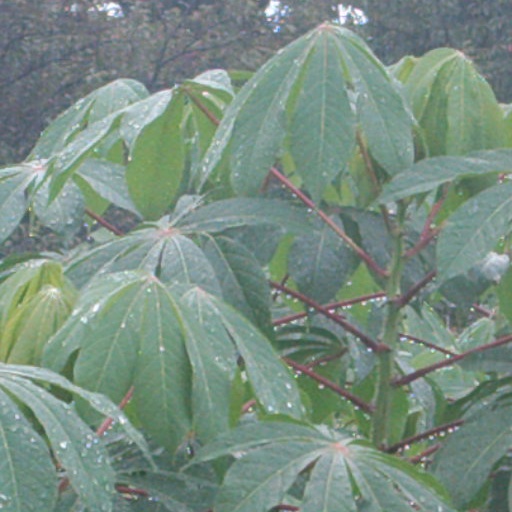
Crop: cassava